W1XAY

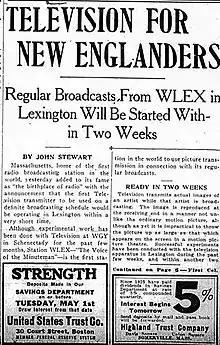
"The Boston Post" May 4, 1928

W1XAY was one of the first television stations in the United States. It debuted on June 14, 1928. At that time, it was the sister station of "WLEX" in Lexington, Massachusetts, United States (near Boston), the current day WVEI in Worcester.